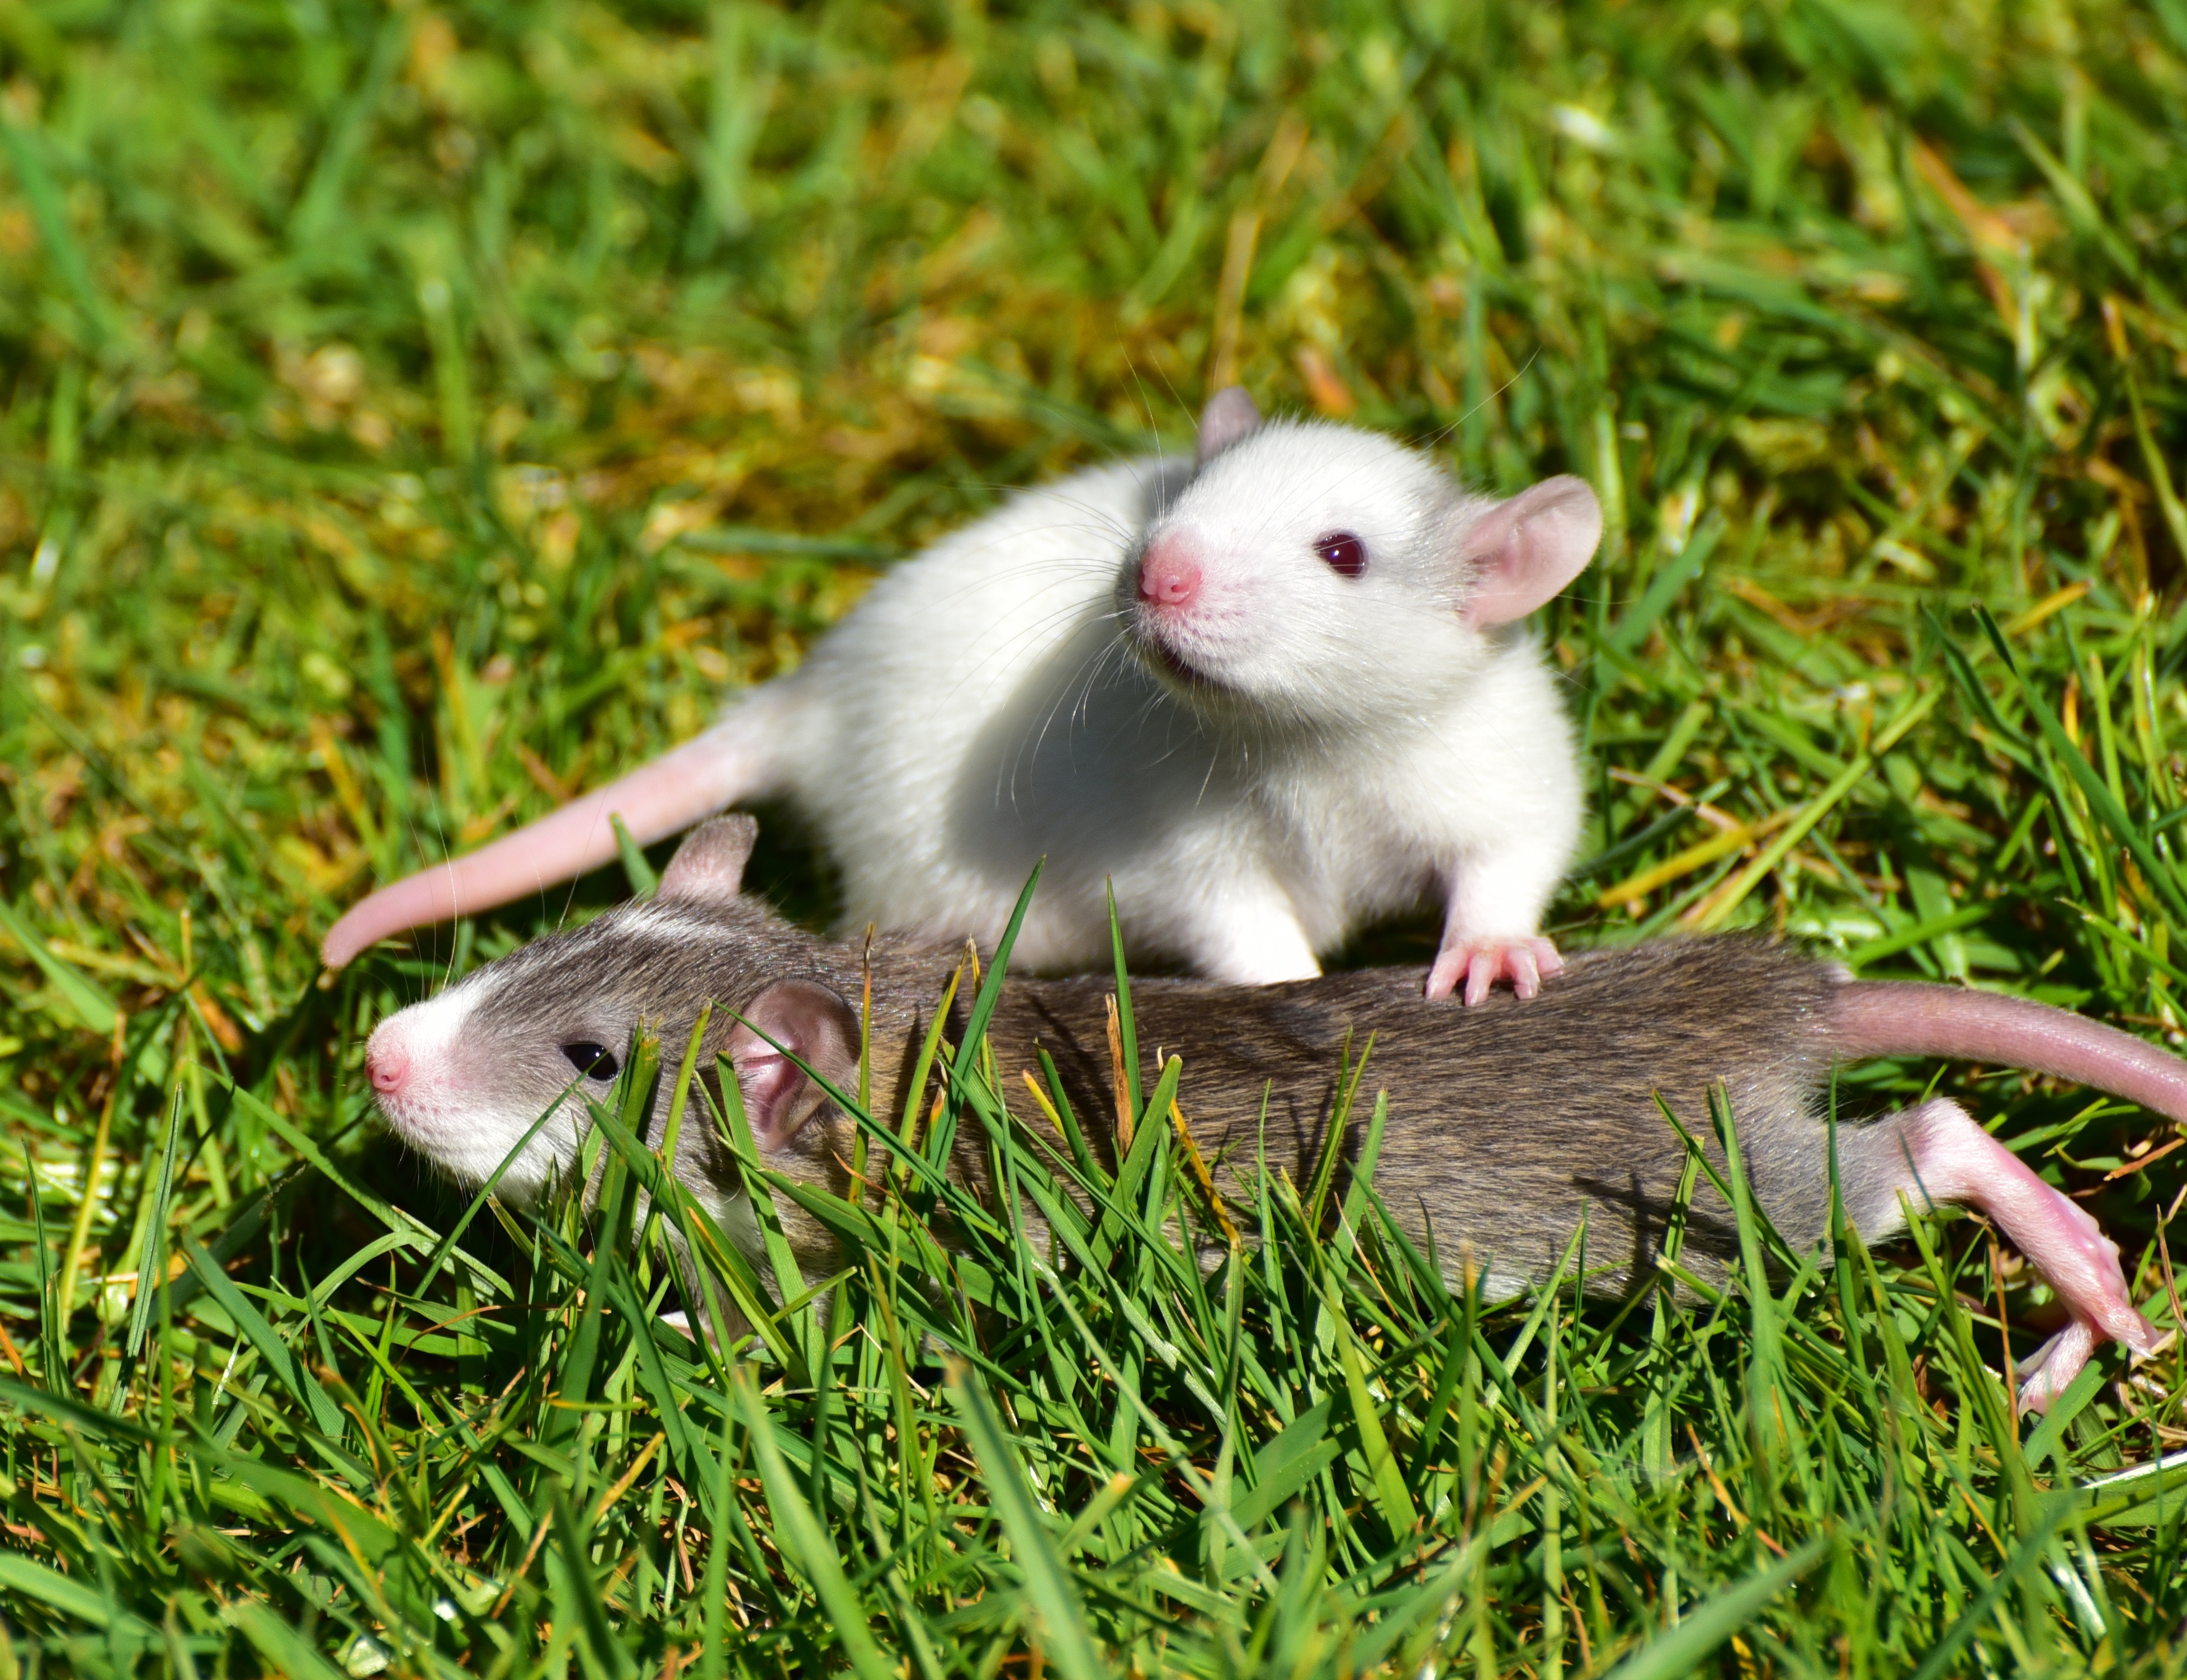
grass, sweet, mouse, cute, wildlife, pet, fur, mammal, rodent, baby, fauna, rat, whiskers, vertebrate, nager, young animal, needy, small animals, rat babies, weasel, mustelidae, muridae